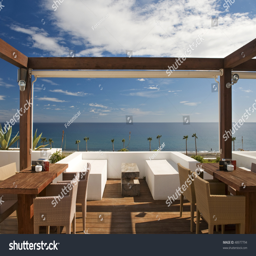
view from a roof terrace